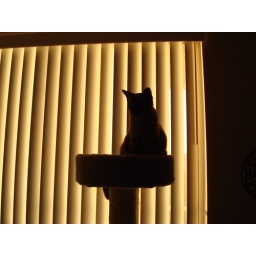
0011 Dusk in the cat tree